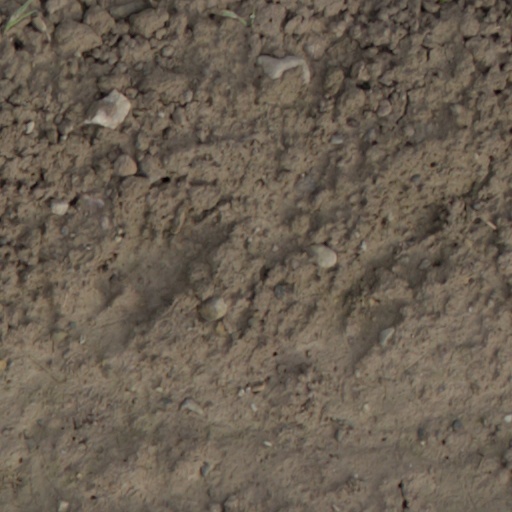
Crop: wheat